Along with the Gods: The Two Worlds

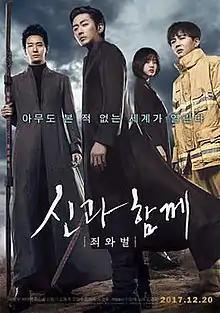
Theatrical release poster

Along with the Gods: The Two Worlds is a 2017 South Korean fantasy action film directed by Kim Yong-hwa and based on the webtoon series by Joo Ho-min, "Along with the Gods", which was inspired by the Korean Joseon dynasty Buddhist paintings and early Buddhist texts of the "Ten Kings of Hell". It stars Ha Jung-woo, Cha Tae-hyun, Ju Ji-hoon and Kim Hyang-gi.